List of state highways in Chautauqua County, New York

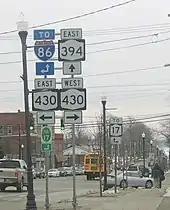
NY 430 intersects with NY 394 in Mayville.

NY 83 begins at U.S. Route 62 at the Cattaraugus County line. It is a north–south highway with a length of , all of which is in Chautauqua County. NY 83 passes through Cherry Creek, Villenova and Arkwright.